Sierra de la Plata

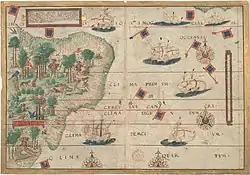
Map from the Miller Atlas (1519) showing the coast of Brazil and the mouths of the Amazon River and the Río de la Plata.

The legend of the White King and the Sierra de la Plata began with the expeditions of Juan Díaz de Solís along the coast of South America. On his first voyage in 1512, Solís followed the coast of Brazil until he came across an enormous estuary, the Río de la Plata, which Amerigo Vespucci had named the River Jordan on his 1501-02 expedition and the local inhabitants called Paranaguazu ("river like the sea" or "great water"). Solís decided to call it the Mar Dulce ("Freshwater Sea") due to its great size. After exploring the area and guessing it could be a strait connecting the Atlantic to the Pacific, Solís returned to Spain to stake his claim as conqueror and governor of the region. In 1516, he returned with the title of Captain General, but when Solís and his party landed on the eastern bank of the Río de la Plata, they were attacked and killed by Guaranís. Seeing this, the crew remaining on the ships decided to weigh anchor and return to Spain.